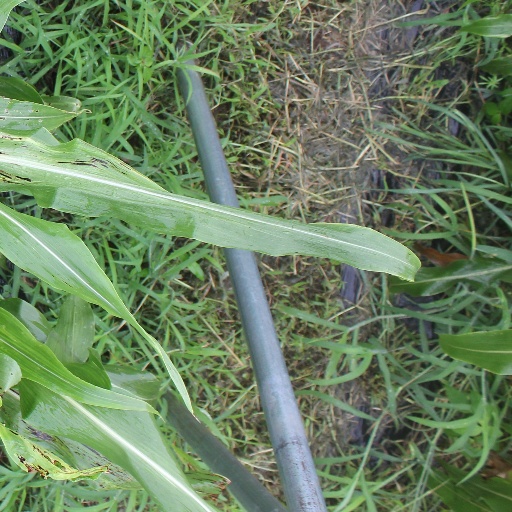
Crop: sorghum